Ajax Motor Vehicle Company

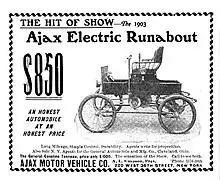
1903 Ajax Electric Runabout in print advertisement

Ajax Motor Vehicle Company was formed by New York City brothers Walter Simpson and Alfred L. Simpson, with an initial capitalization of US$10,000. They set up manufacturing in July 1901, in a factory located on Manhattan's West 36th Street, not far from Macy's.